Giorgi Sogoiani

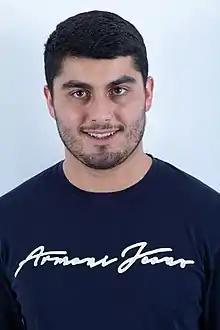
Sogoiani in 2018

Giorgi Sogoiani (born 7 July 1997) is a Georgian luger. He competed in the 2018 Winter Olympics.